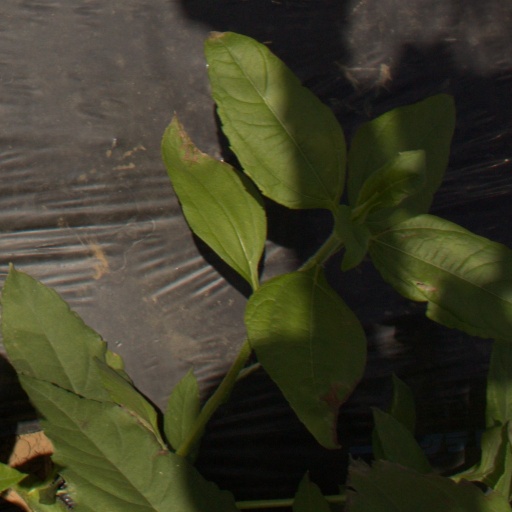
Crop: Jerusalem artichoke